The Scarlet Singapore

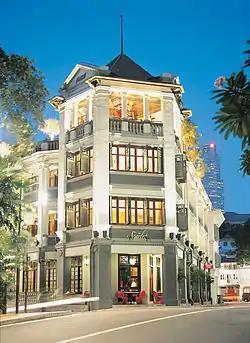
The Scarlet Singapore

The Scarlet Singapore is a luxury boutique hotel located at Erskine Road, Chinatown, Singapore. Opened in 2004, The Scarlet Singapore contains 80 rooms and is managed by Singapore-based hospitality management group Grace International.